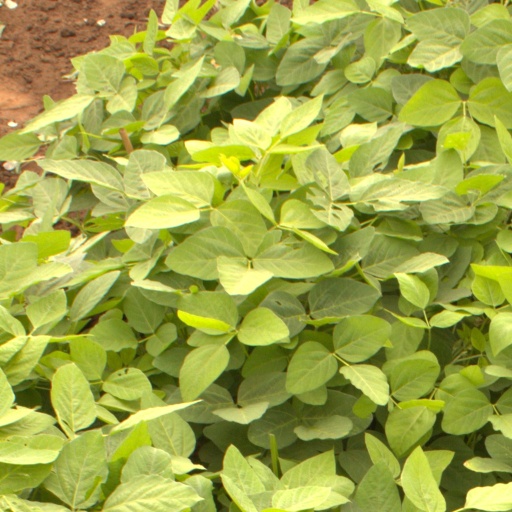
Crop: soybean